Ionian Academy

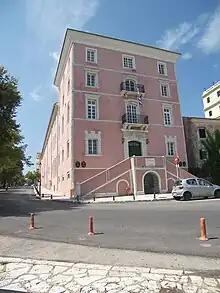
The building of the Ionian Academy. Fully restored after the WWII Luftwaffe bombings

The Ionian Academy was the first Greek academic institution established in modern times. It was located in Corfu. It was established by the French during their administration of the island as the "département" of Corcyre, and became a university during the British administration, through the actions of Frederick North, 5th Earl of Guilford in 1824. It is also considered the precursor of the Ionian University. It had Philological, Law, and Medical Schools.